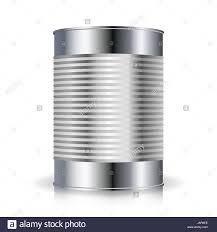
Waste category: metal